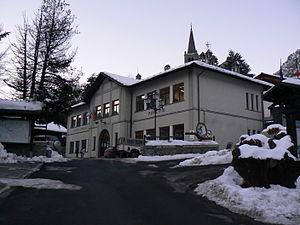
Brusson est une commune italienne alpine de la région Vallée d'Aoste, située dans le moyen Val d'Ayas.